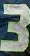
Number: 3